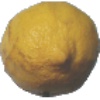
Label: Lemon 1